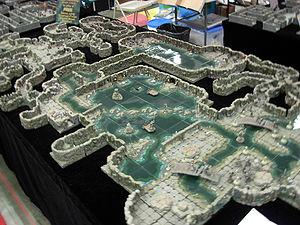
Le jeu de figurines est un type de jeu de société mettant en scène des escarmouches ou des batailles entre plusieurs armées, dans un contexte historique ou un monde imaginaire, à l'aide de figurines disposées sur un plateau de jeu et de règles chiffrées. Chaque joueur dirige l'une des forces en présence et tente de remporter la victoire grâce à ses talents de stratège.